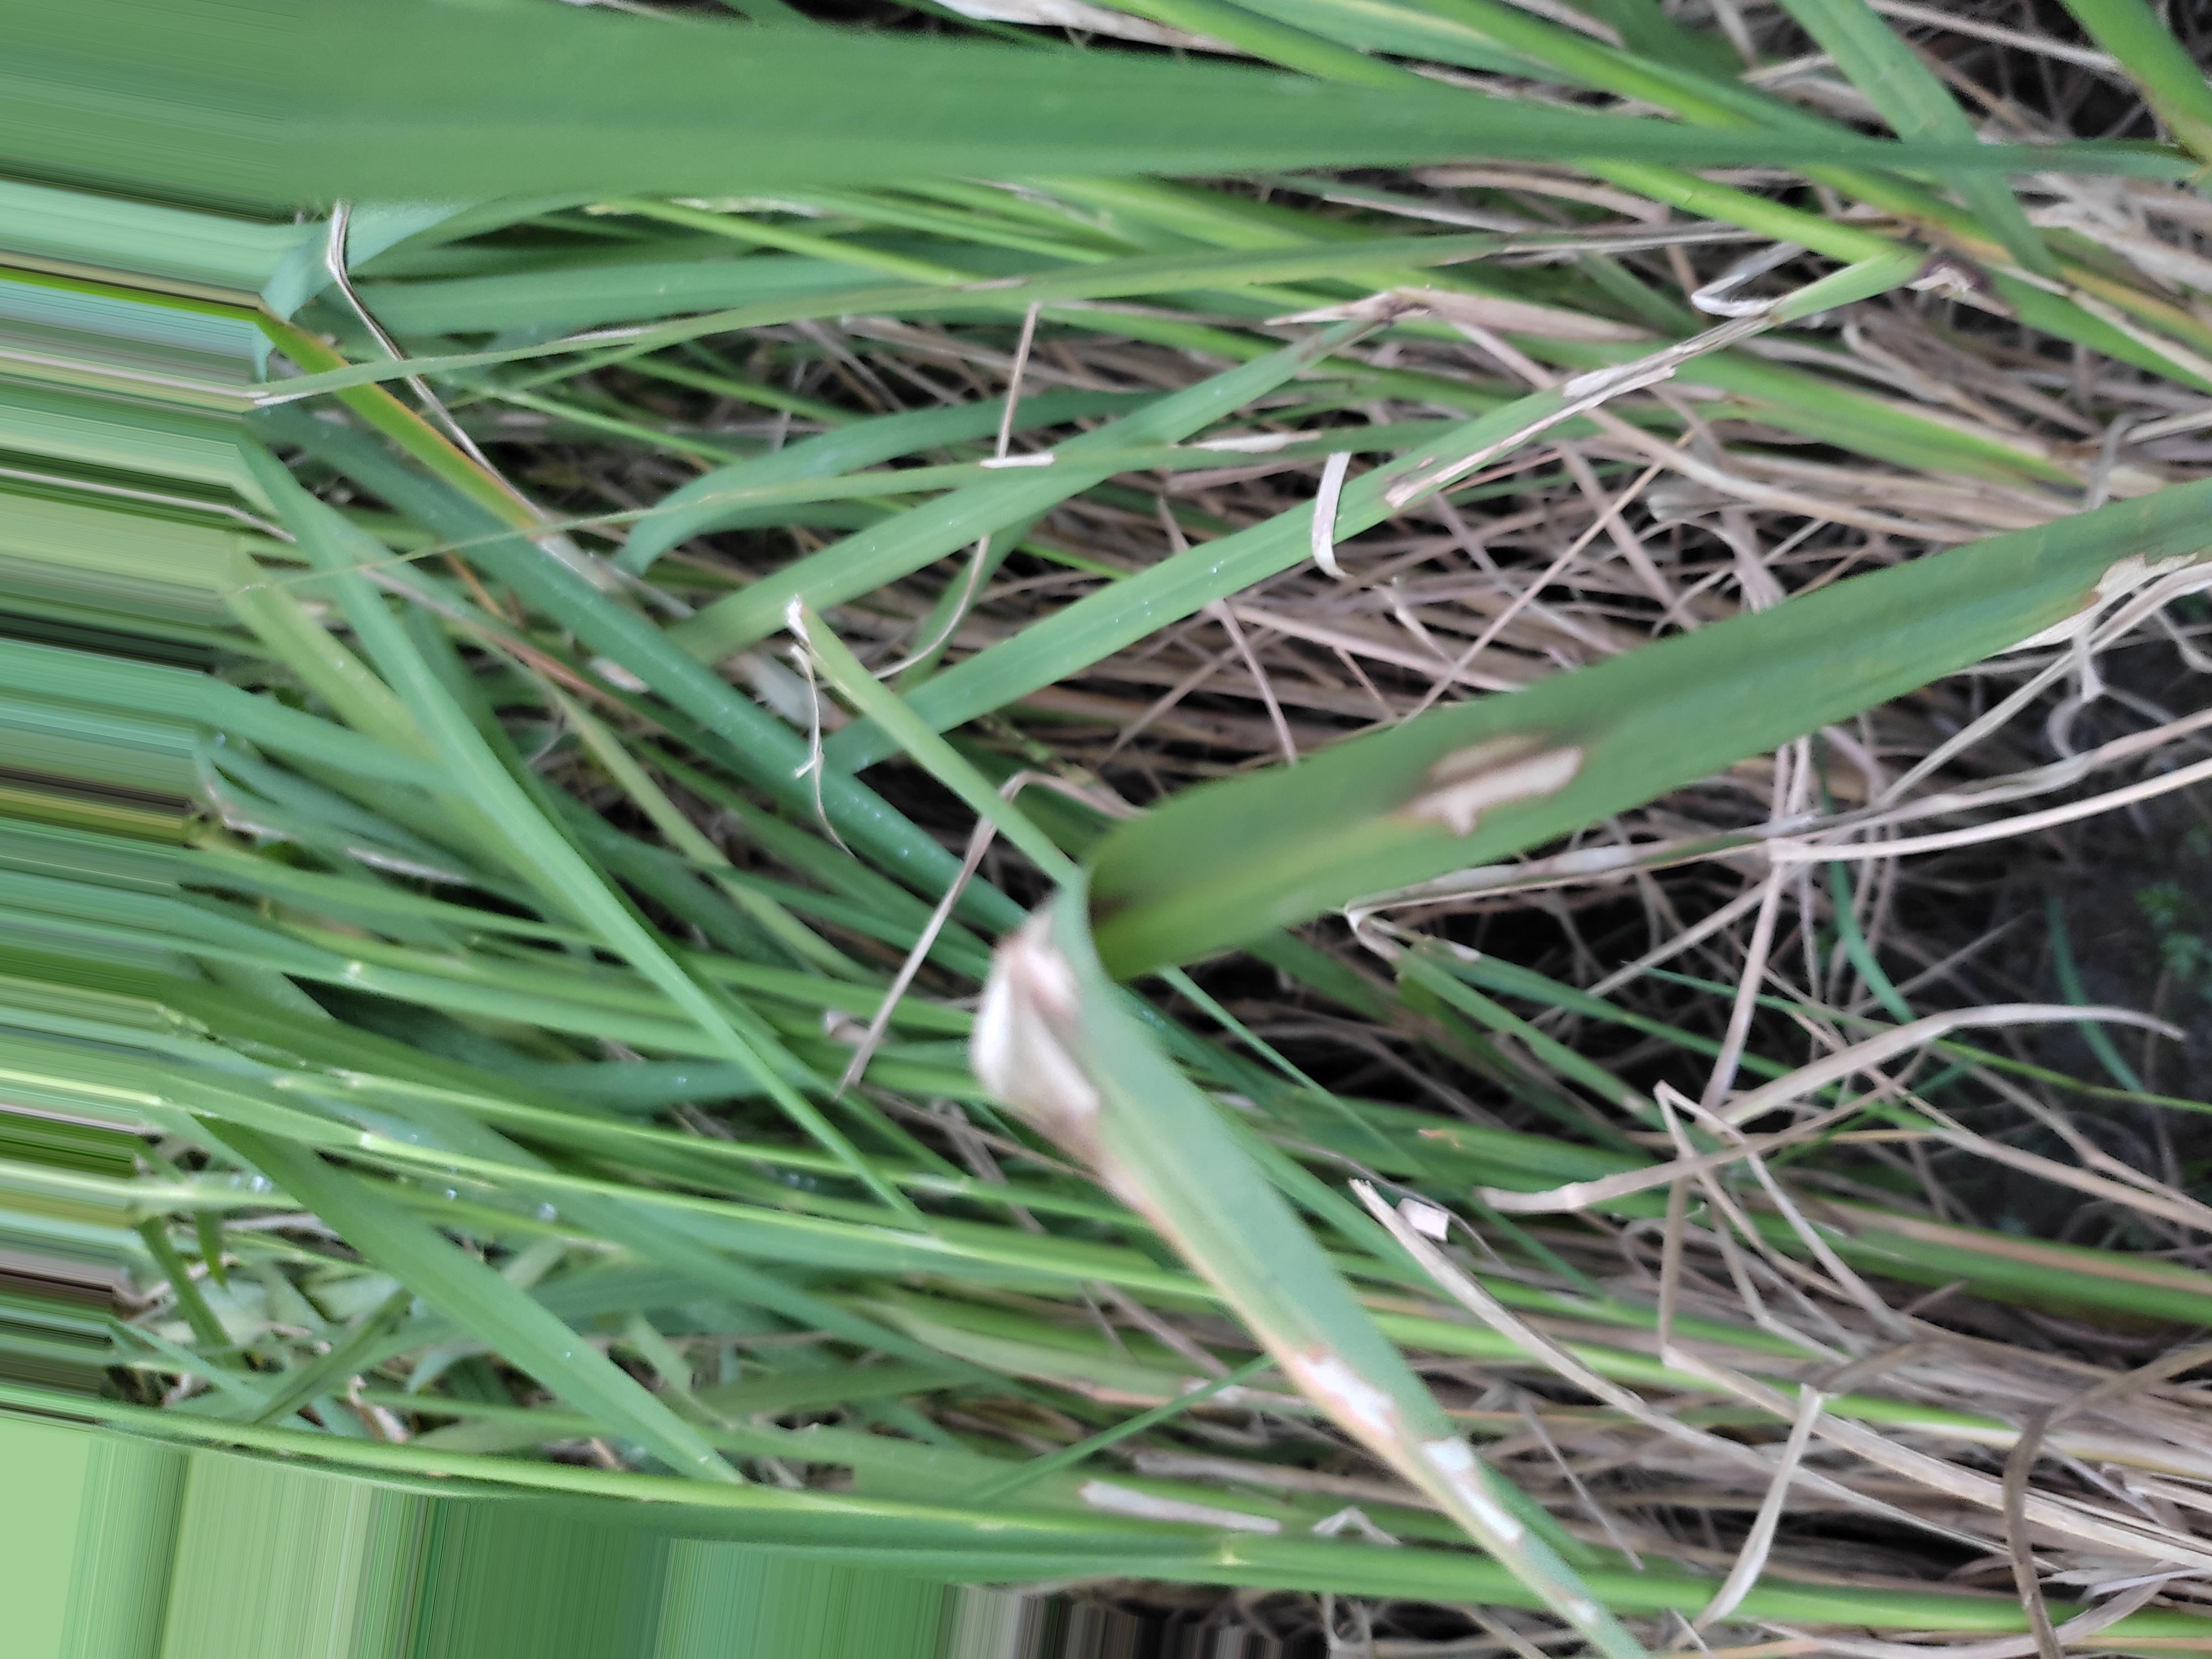
Nhãn: Bệnh Đốm Vằn ( Khô vằn ) ( Sheath Blight )